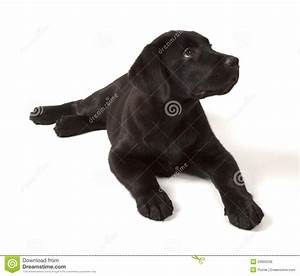
Label: cane